Zethus (crater)

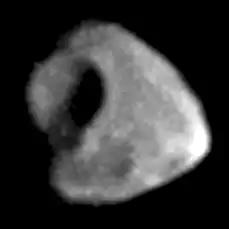
"Galileo" image of Thebe showing Zethus (the largest crater in the image)

Zethus is a large crater on Jupiter's moon Thebe. The crater is named after Zethus, the husband of the nymph Thebe in Greek mythology, and is the only named surface feature on Thebe. It measures across in diameter, making quite large when compared to Thebe itself. Zethus, like many other craters on Thebe and Amalthea has bright spots located near its rim. Zethus never faces Jupiter due to being tidally locked to Jupiter in a way that Thebe's long axis points towards Jupiter.